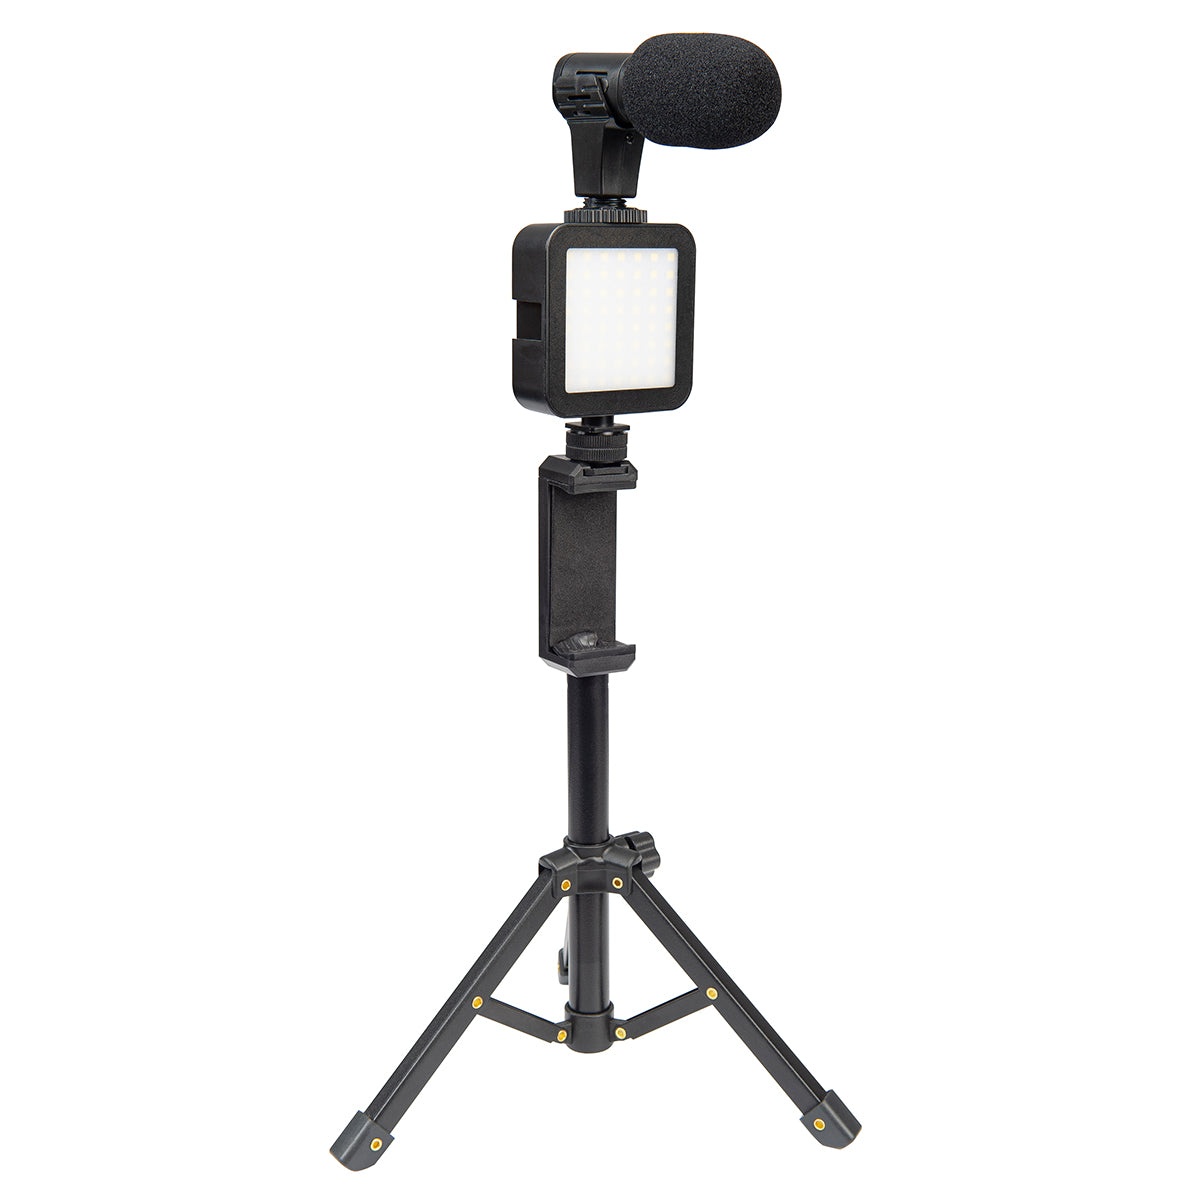
Kinsman Premium Series Vlogging Kit
Kinsman Premium Series Vlogging Kit. Anyone looking to enhance their content creation the Kinsman Vlogging Kit provides all the essential tools needed for professional-looking videos. The kit inludes stereo microphone, light, phone holder, stand and remote control which work seamlessly together to elevate your vlogging experience.
Brand: Kinsman
Category: Cameras & Optics > Camera & Optic Accessories > Tripods & Monopods > Video Tripods